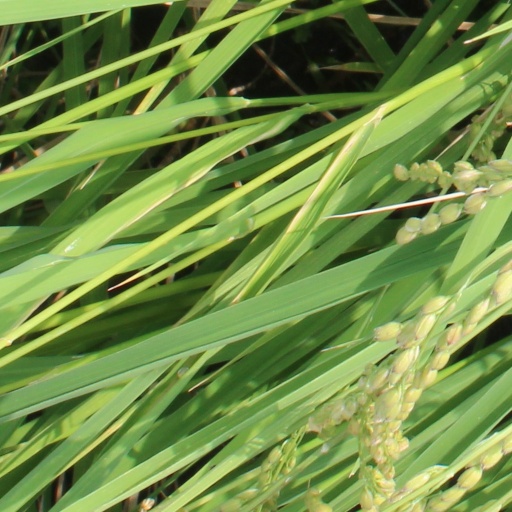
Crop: rice